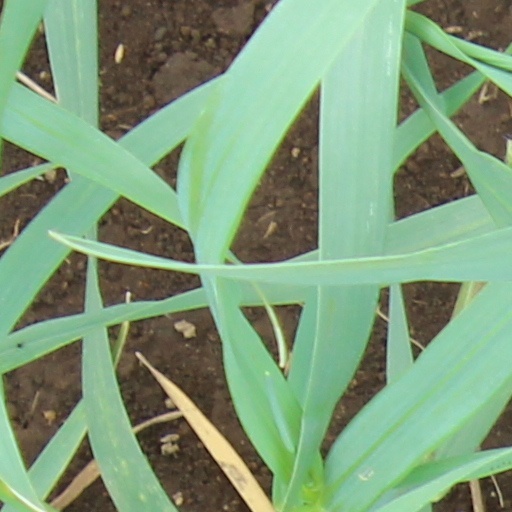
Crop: wheat